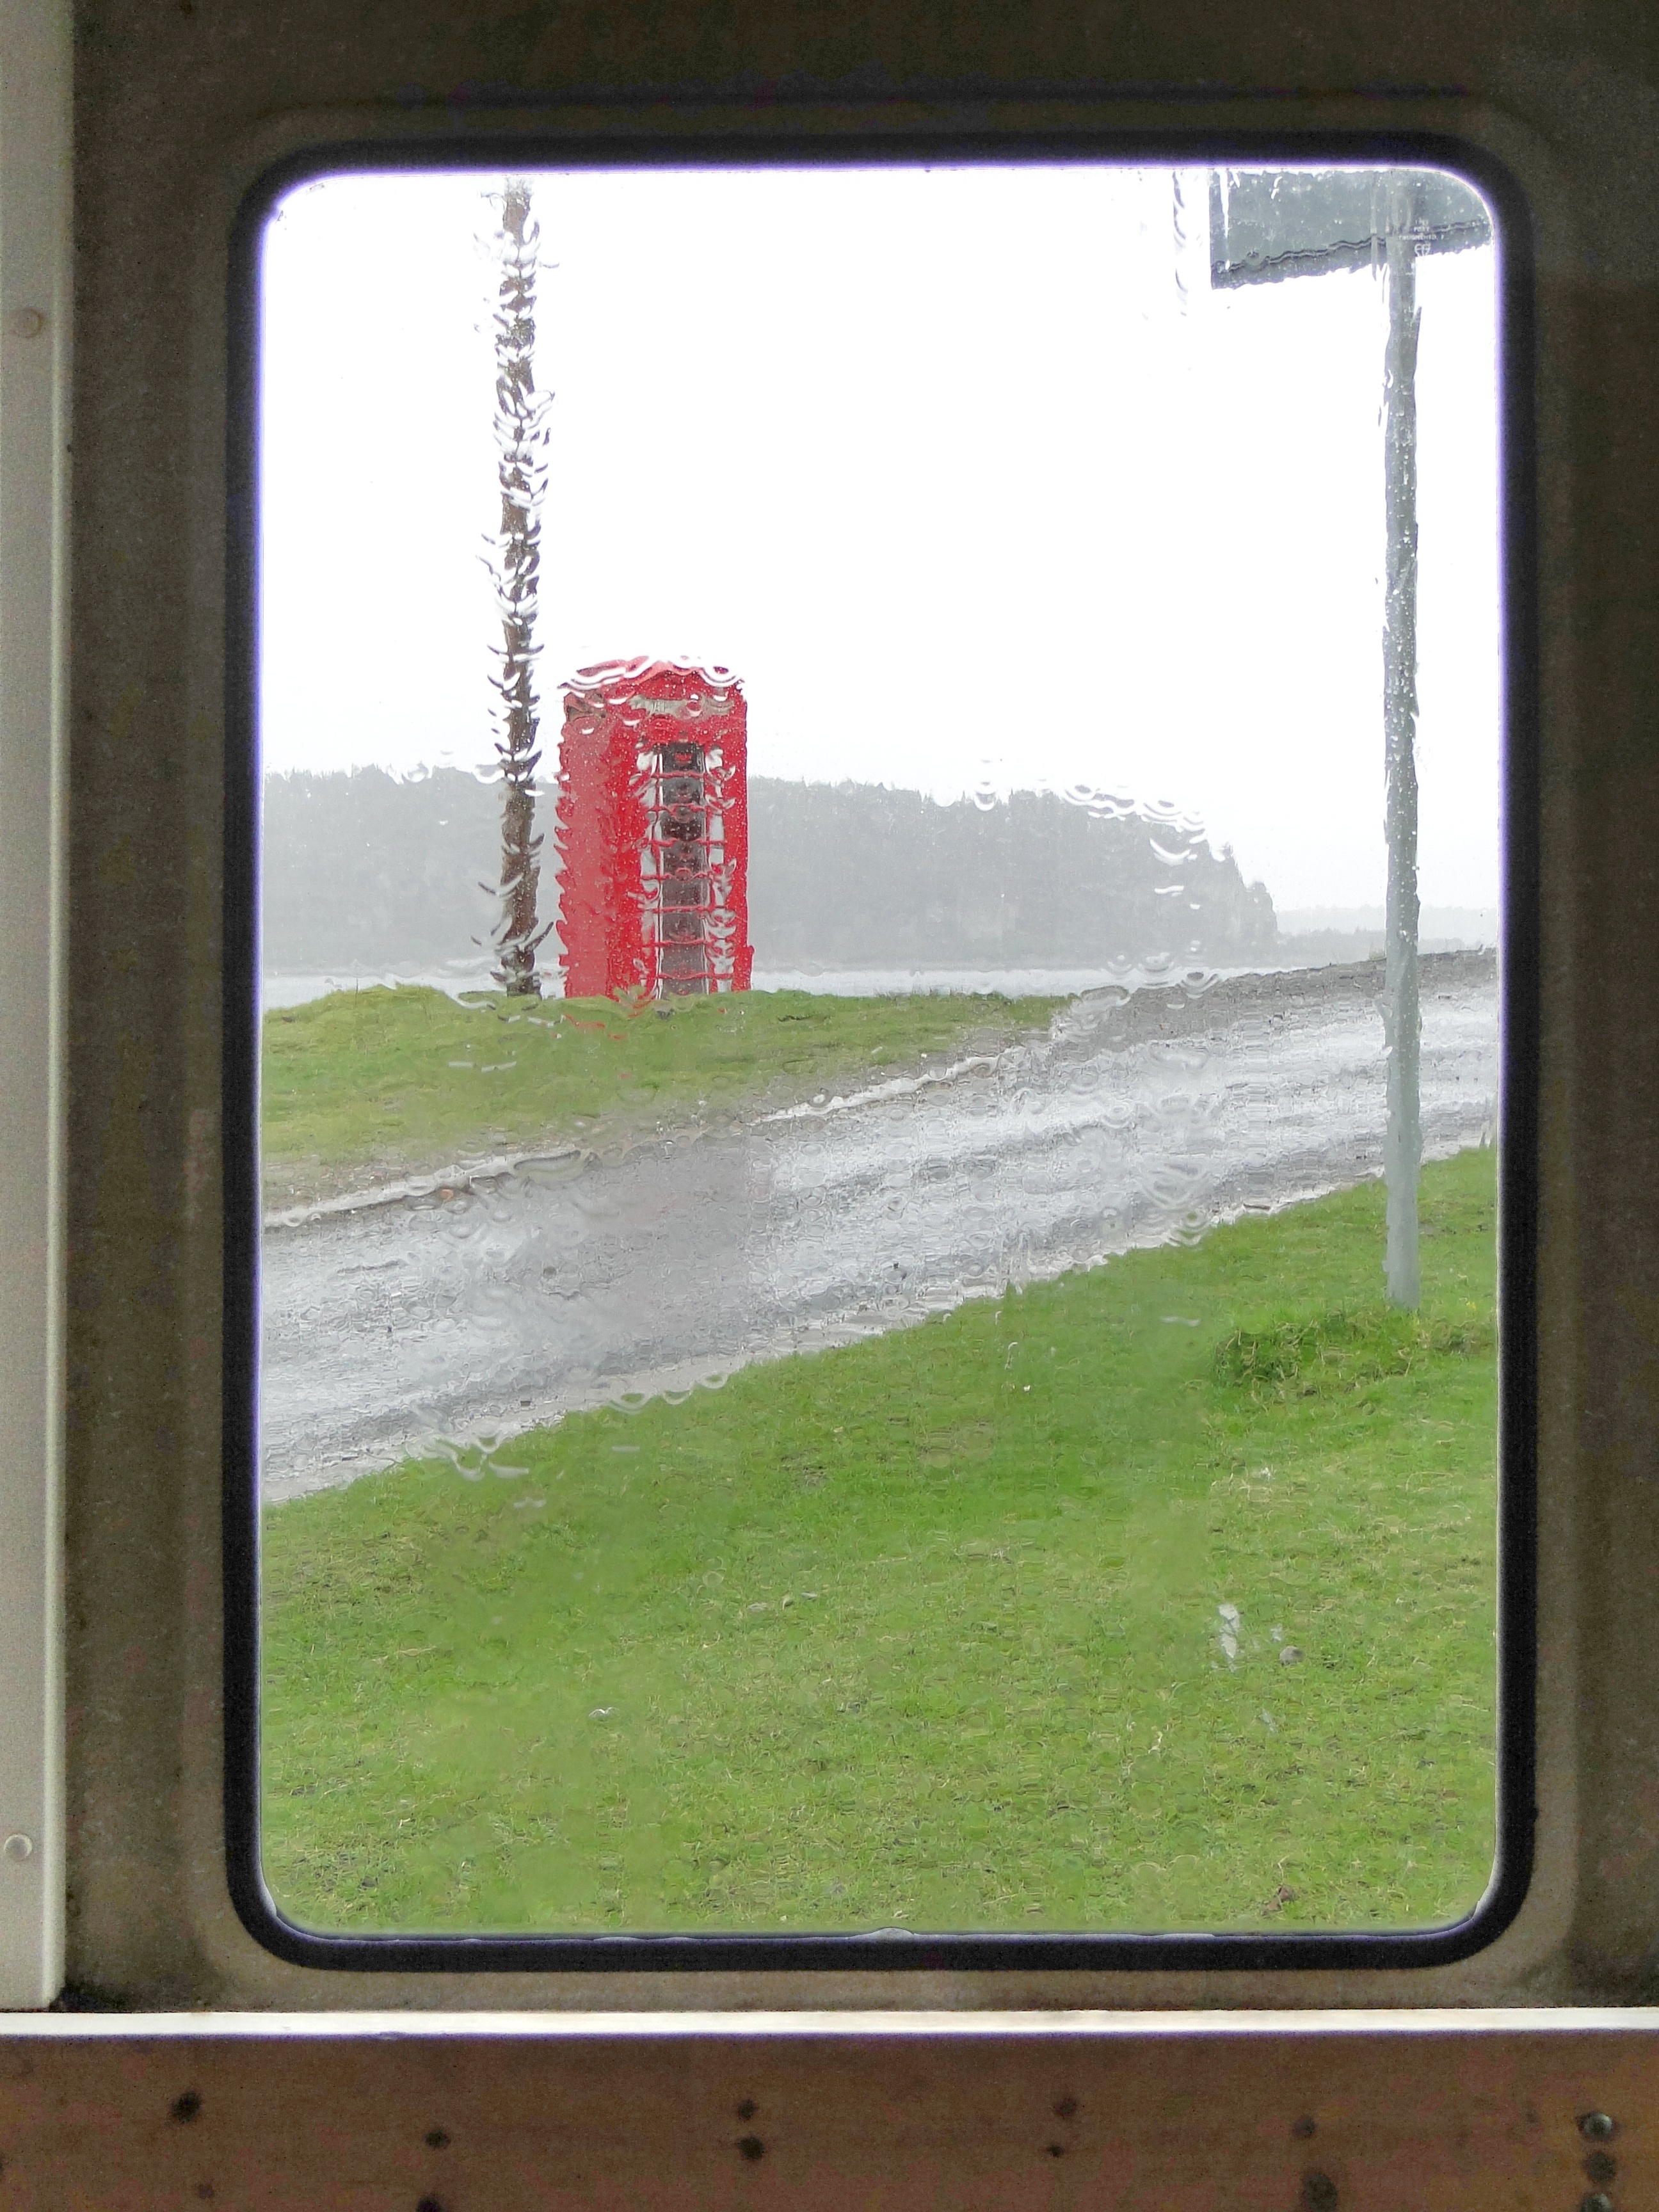
rain, window, glass, number, old, wall, green, phone, telephone, communication, england, public, call, payphone, picture frame, scotland, shape, contact, network, historically, traditionally, networking, phone booth